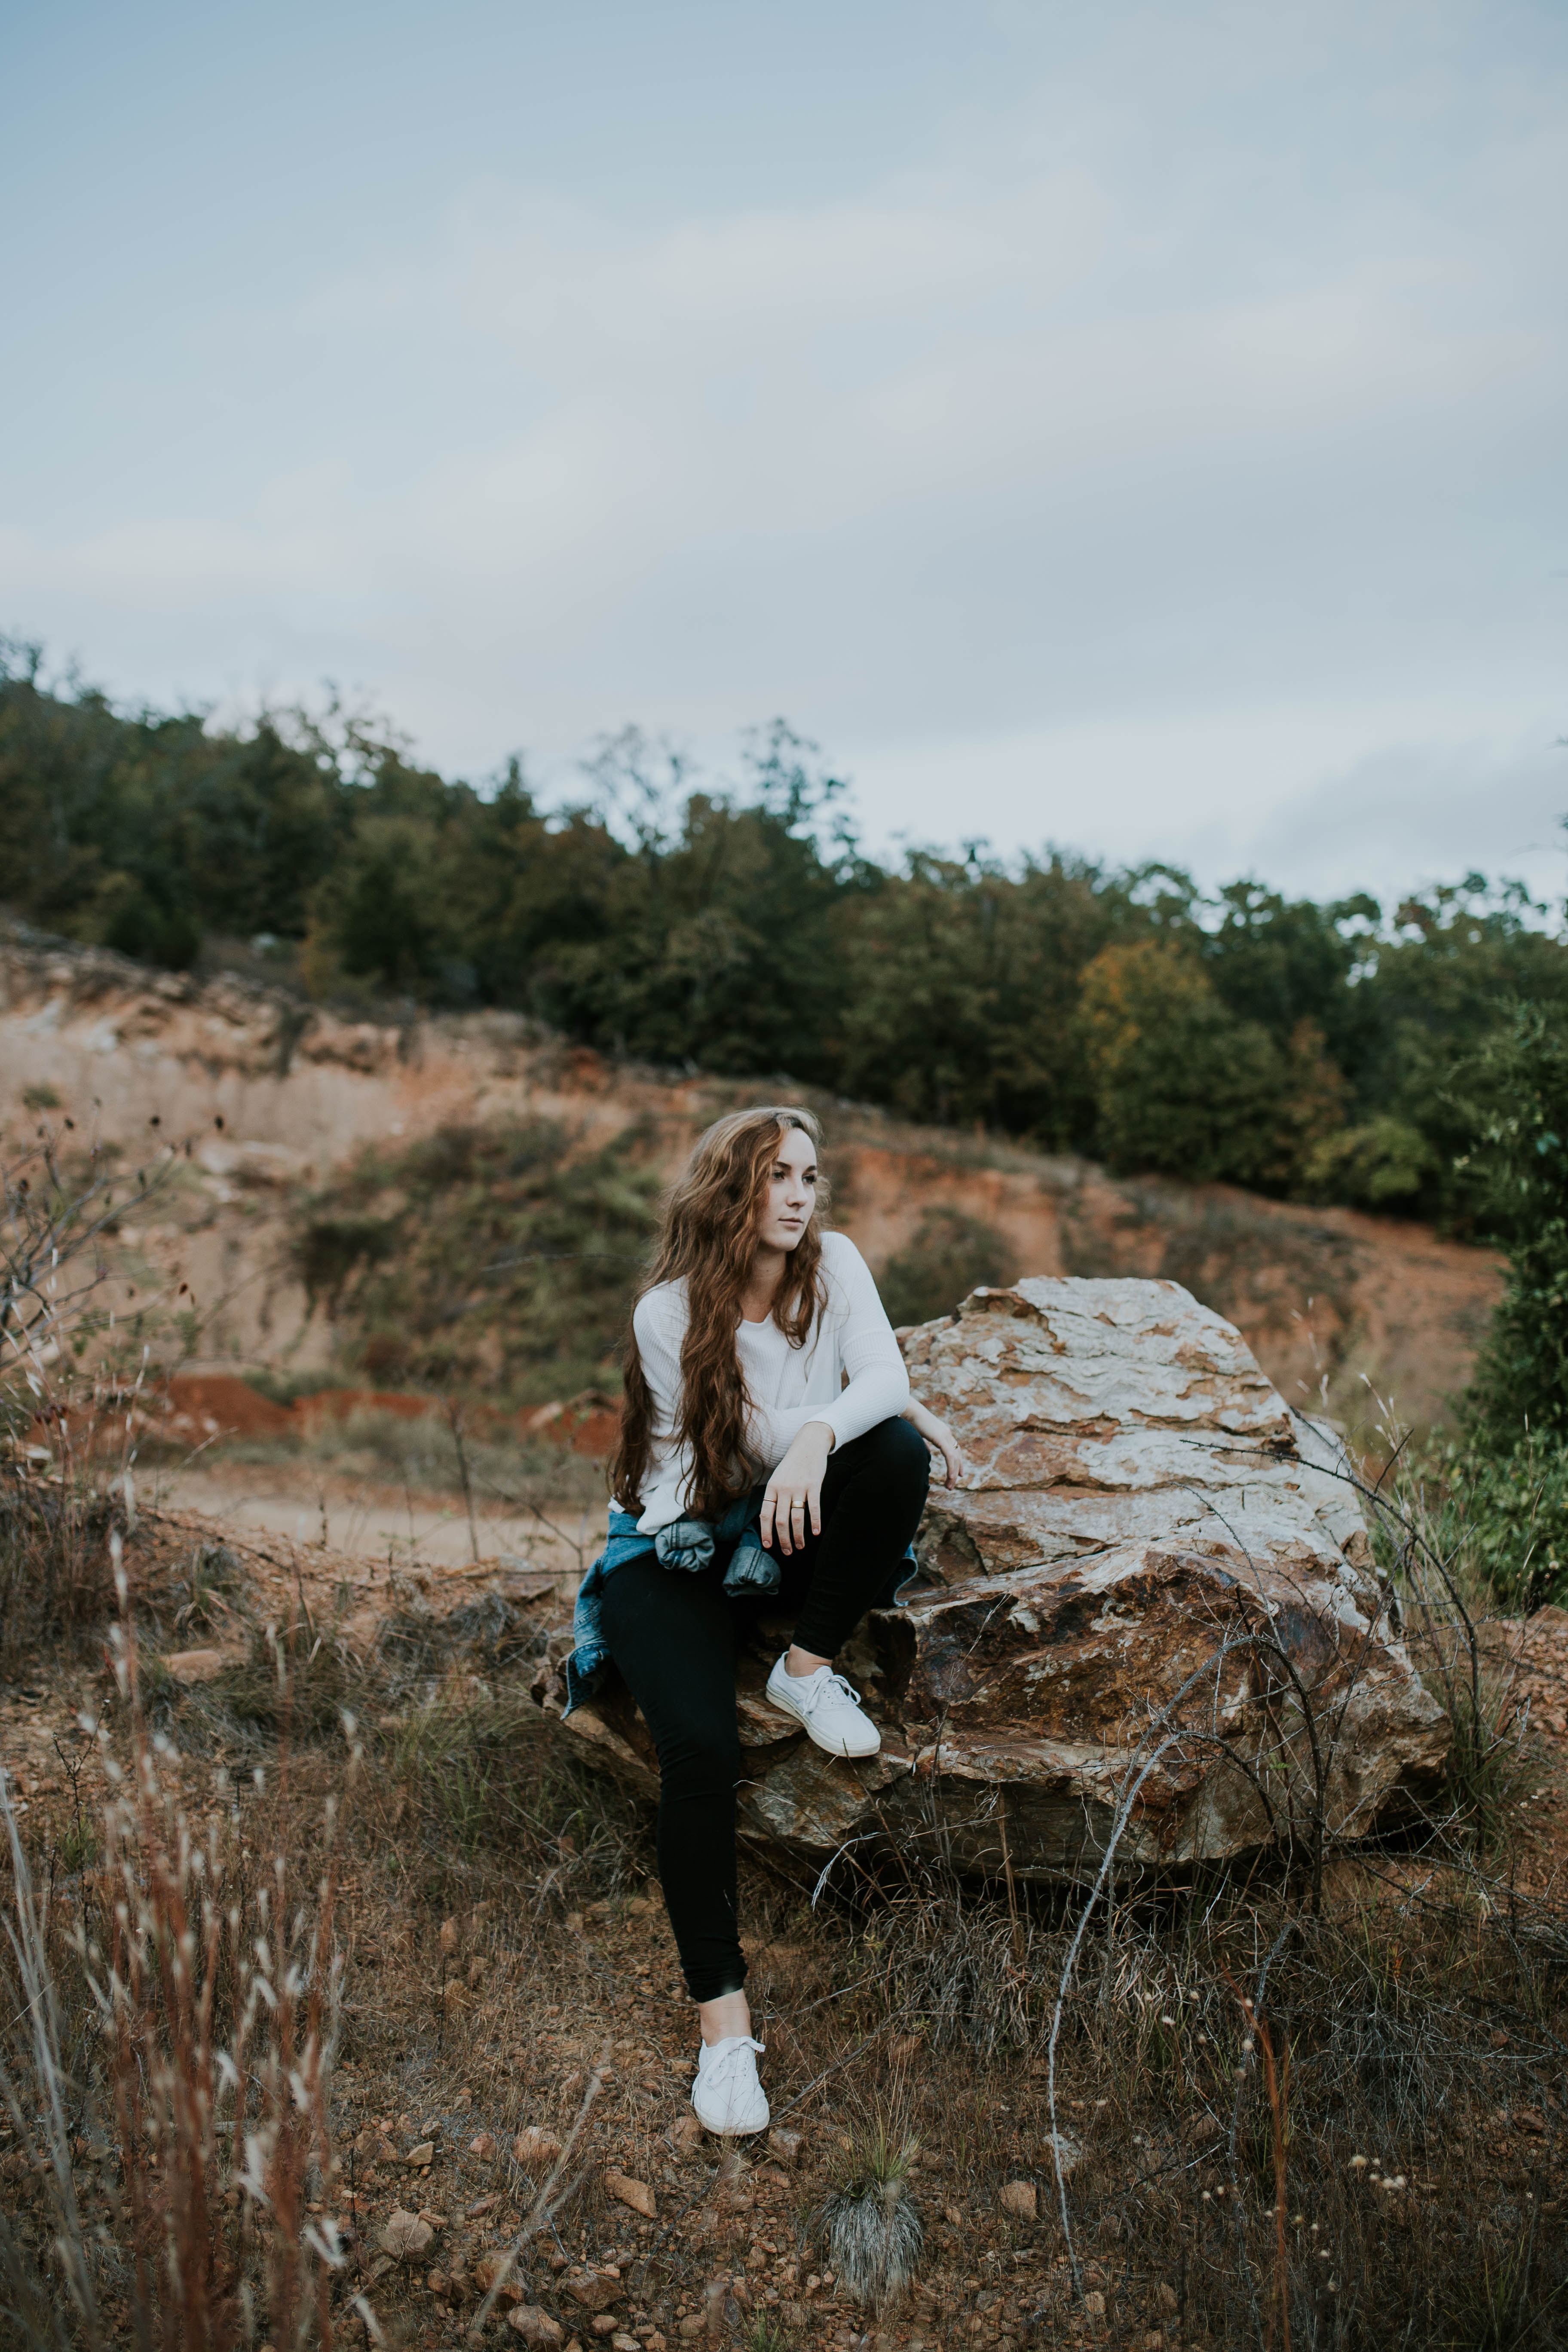
landscape, grass, rock, walking, person, girl, woman, flower, outdoors, boulder, beautiful, natural environment